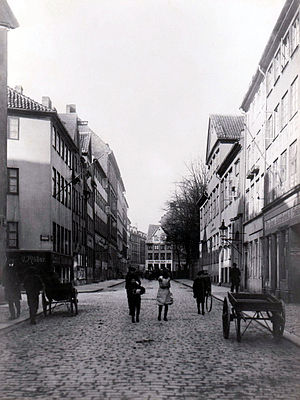
Åbenrå (gade)
Åbenrå 1913 - Rosenborggade i baggrunden
Gaden Aabenraa i Indre København 1913
"Åbenrå er en gade i det indre København, der forløber parallelt med Gothersgade og går fra Landemærket til Rosenborggade. Navnet formodes at komme af ""åbne vråer"", nogle handelsboder, der i senmiddelalderen lå her.